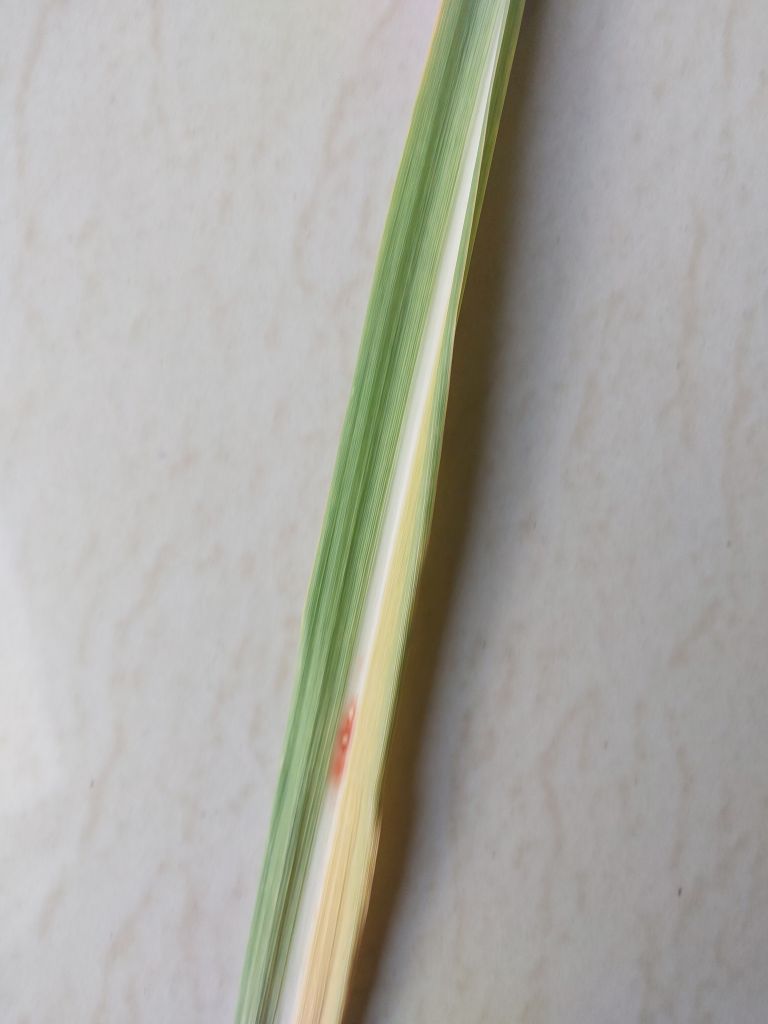
Label: Brown Spot